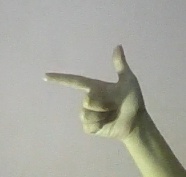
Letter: yaa